1986

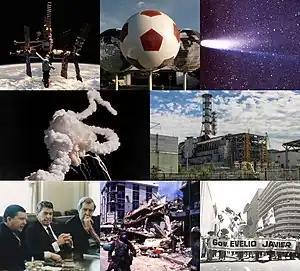
Clockwise from top-left: Space Station "Mir" is launched by the Soviet Union; the 1986 FIFA World Cup is held in Mexico and is won by Argentina; Halley's Comet comes into perihelion for the first time since 1910; the worst nuclear disaster in human history takes place at Chernobyl in the Soviet Union (now part of Ukraine); People Power Revolution protests against regime violence and electoral fraud in the Philippines; an earthquake in El Salvador kills 1,000-1,500 people; the U.S. administration is caught in a scandal involving the sale of weapons to Iran to fund the Contras in Nicaragua; Space Shuttle "Challenger" explodes 73 seconds after liftoff.

The year 1986 was designated as the International Year of Peace by the United Nations.